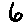
Label: 6